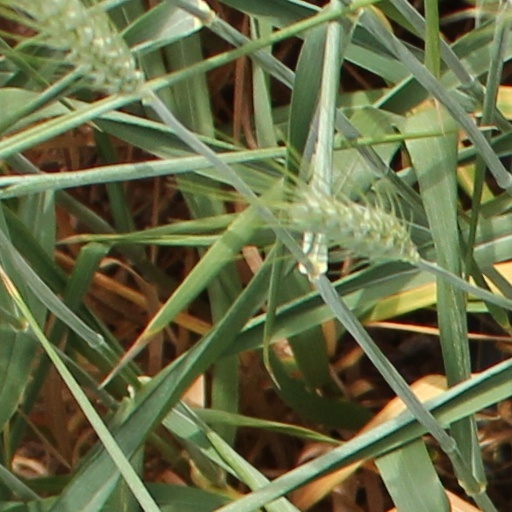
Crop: wheat